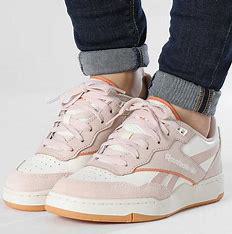
Brand: Reebok
Model: BB 4000 Ii